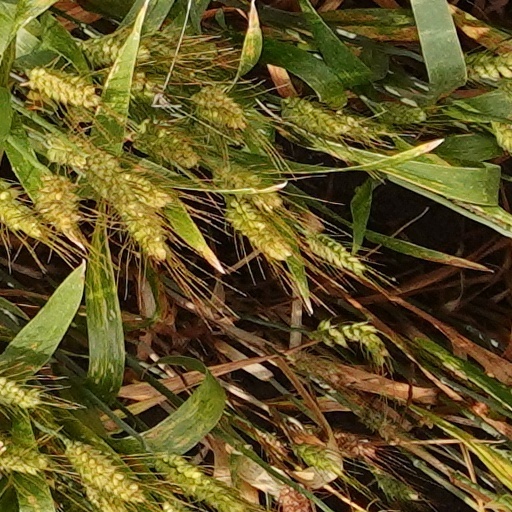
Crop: wheat